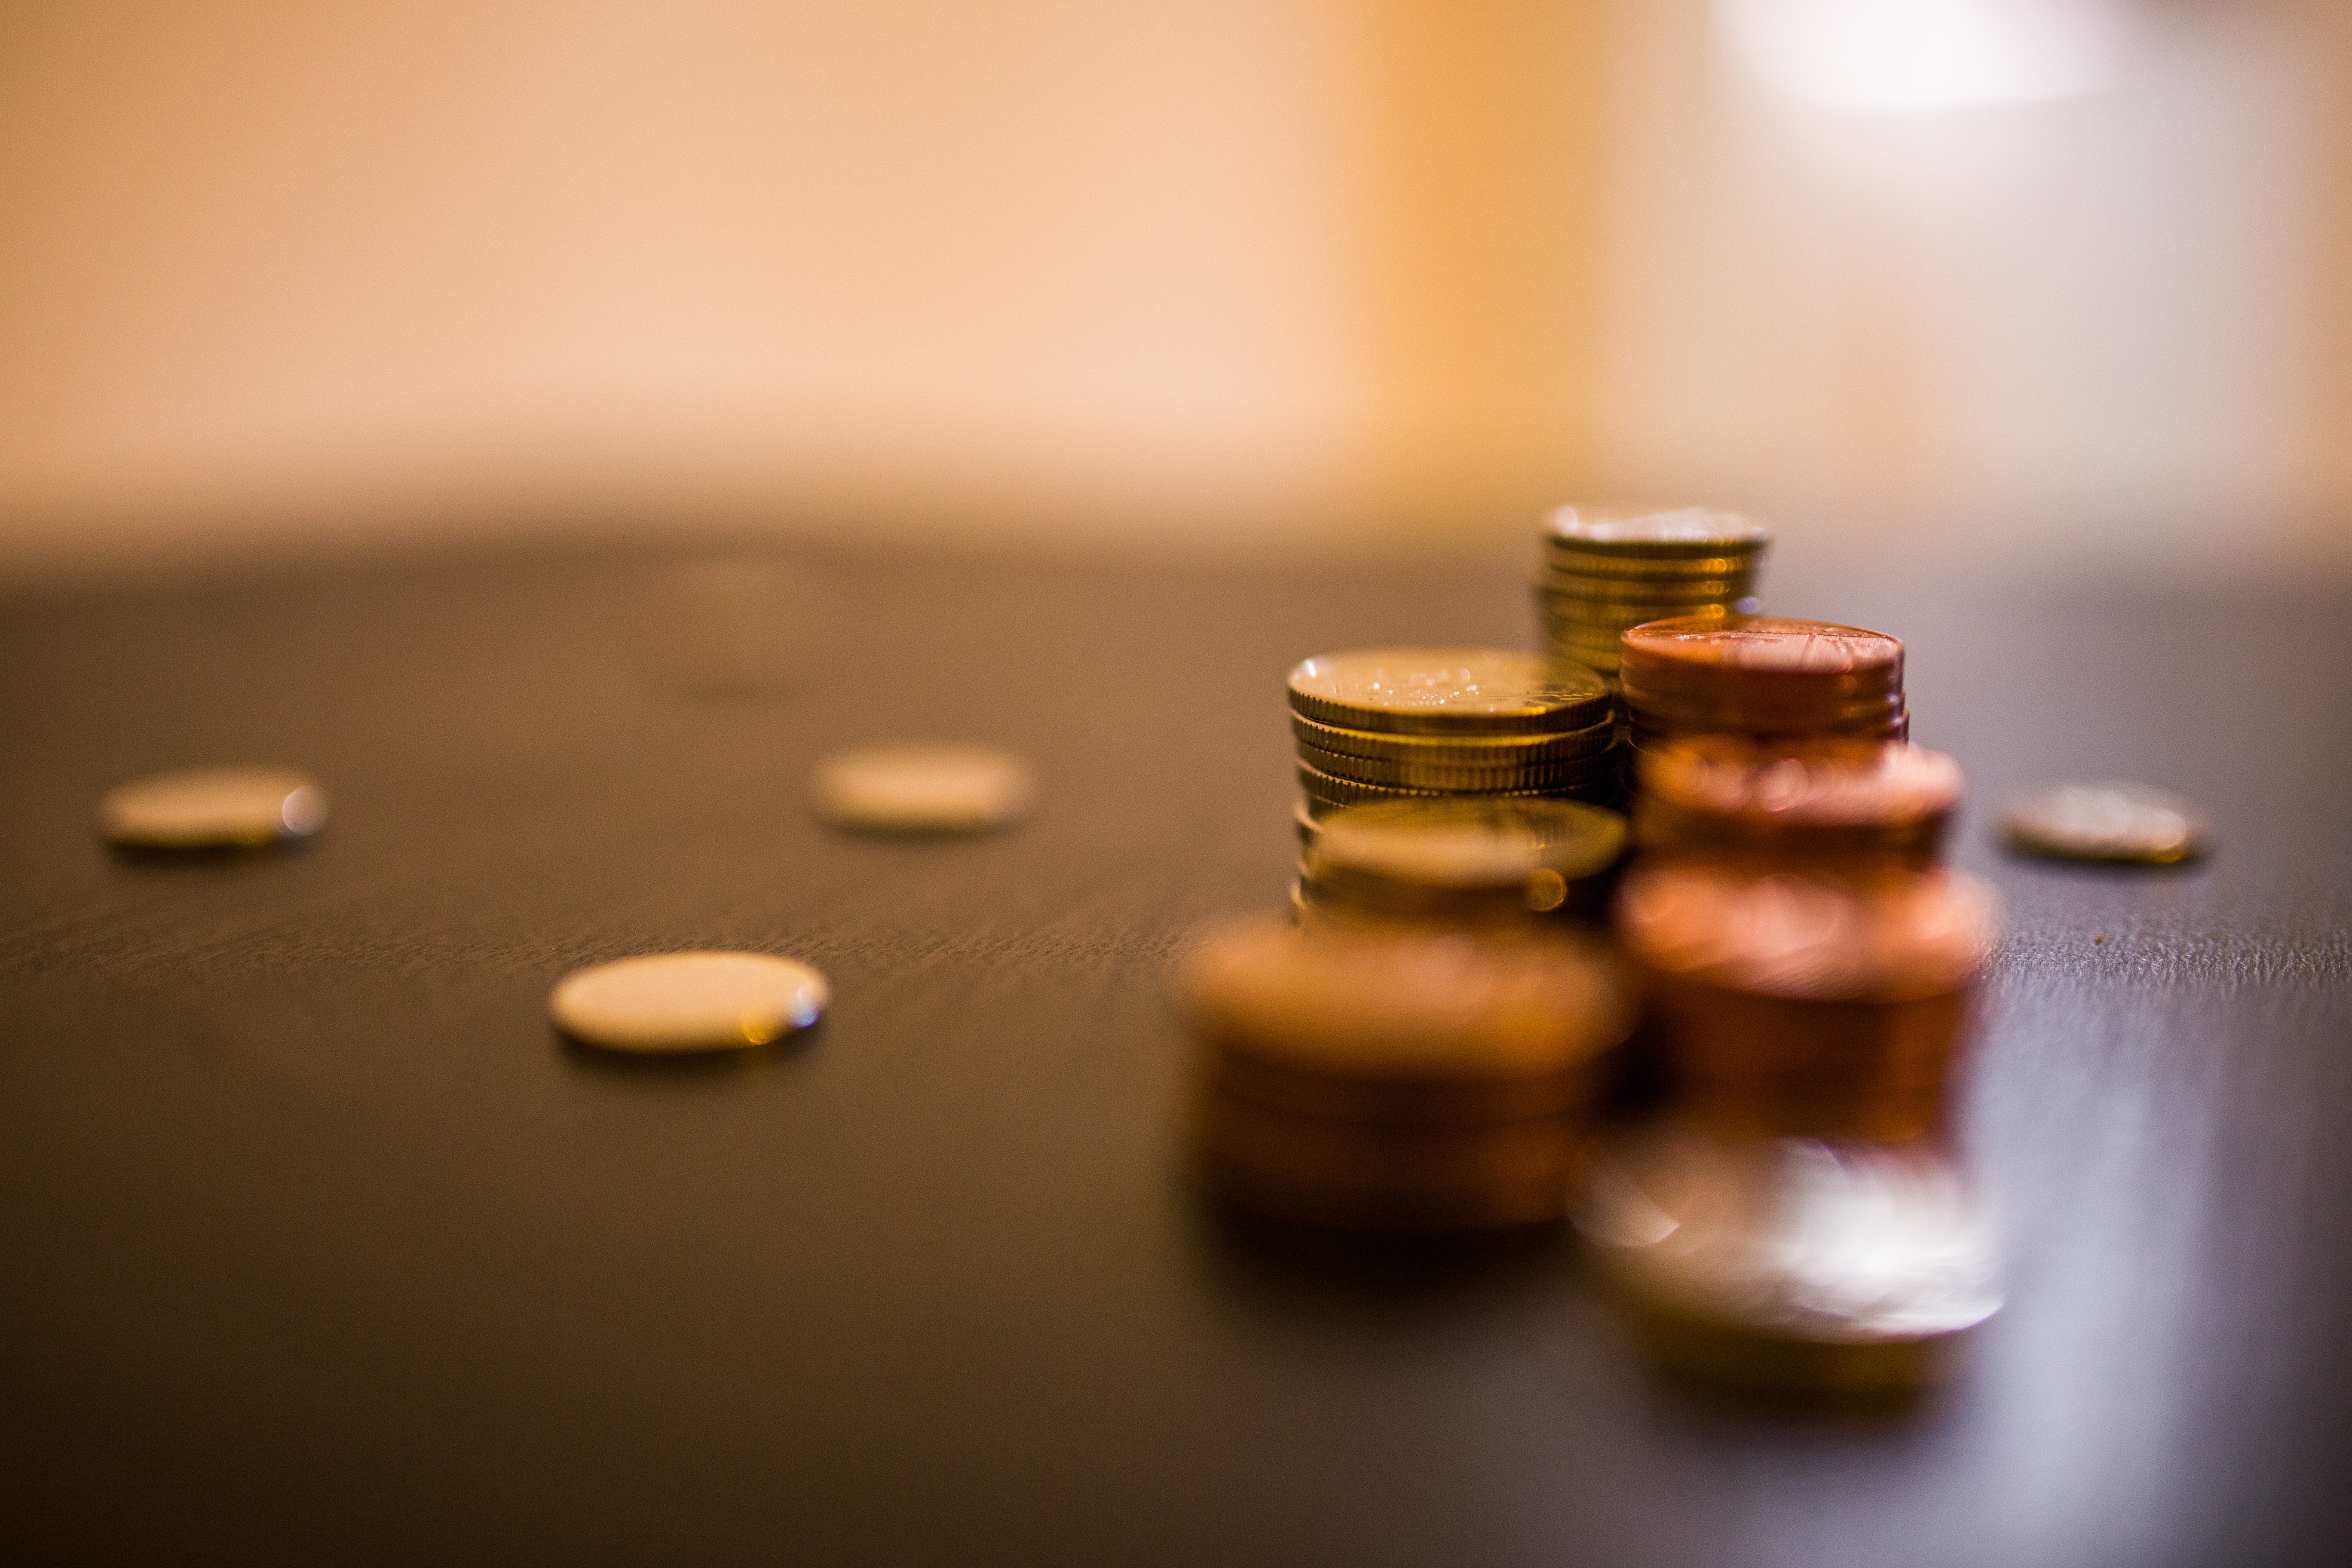
games, photography, coin, metal